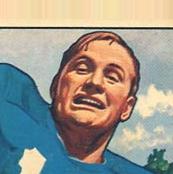
Age: 26